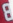
Number: 8